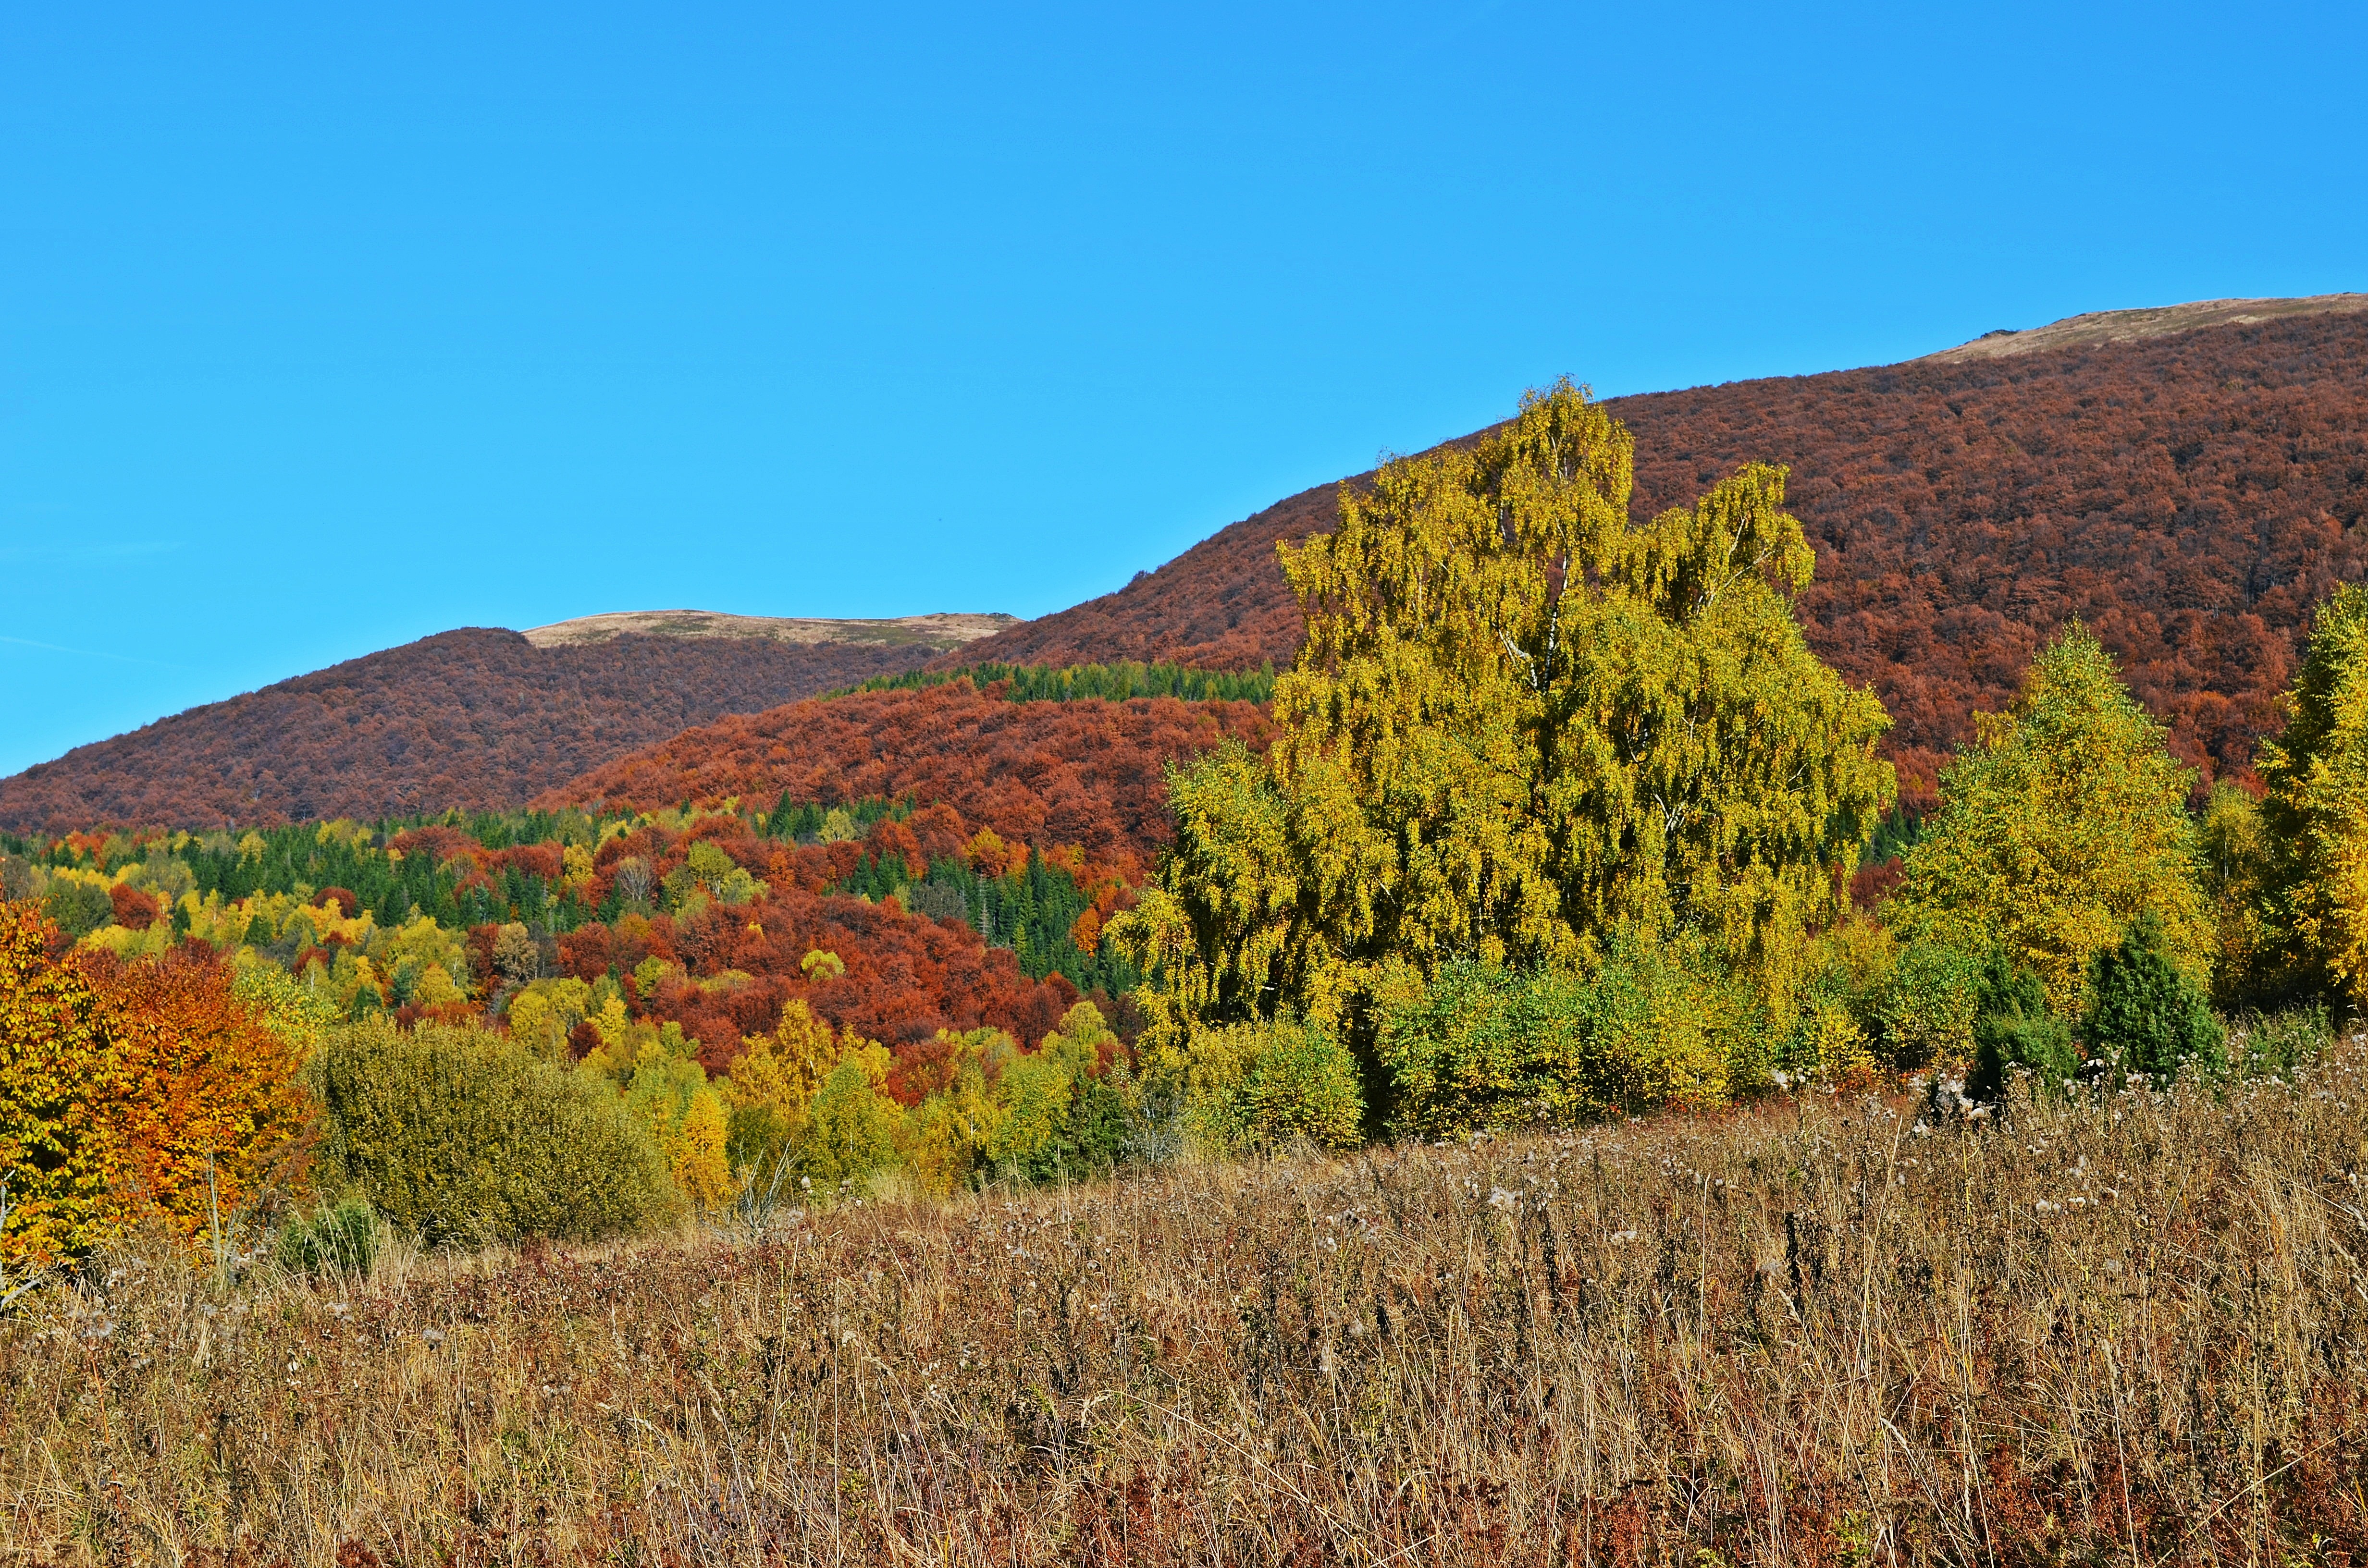
landscape, tree, nature, forest, wilderness, mountain, sky, trail, meadow, prairie, leaf, hill, view, valley, panorama, pine, foliage, green, autumn, season, ridge, plants, conifer, top view, colors, mountains, grassland, branches, poland, plateau, habitat, ecosystem, the prospect of, biome, natural environment, geographical feature, mountainous landforms